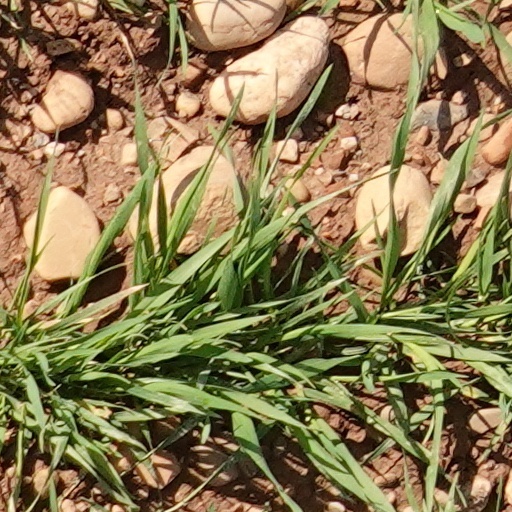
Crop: wheat